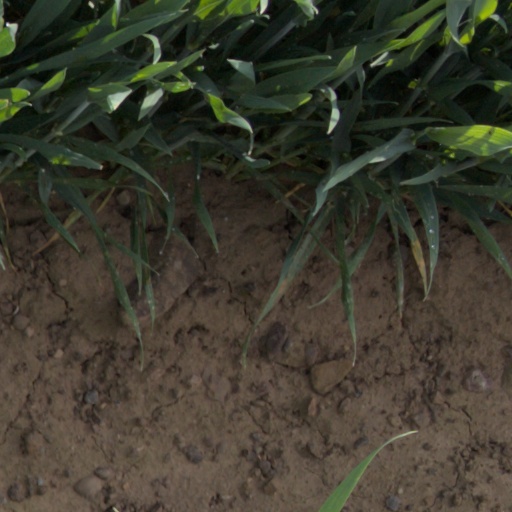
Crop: wheat